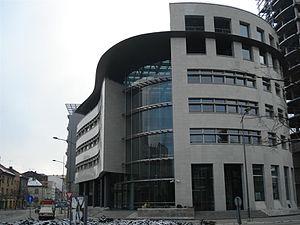
Razvojna banka Vojvodine Novi Sad est une banque serbe qui a son siège social à Novi Sad, dans la province de Voïvodine.